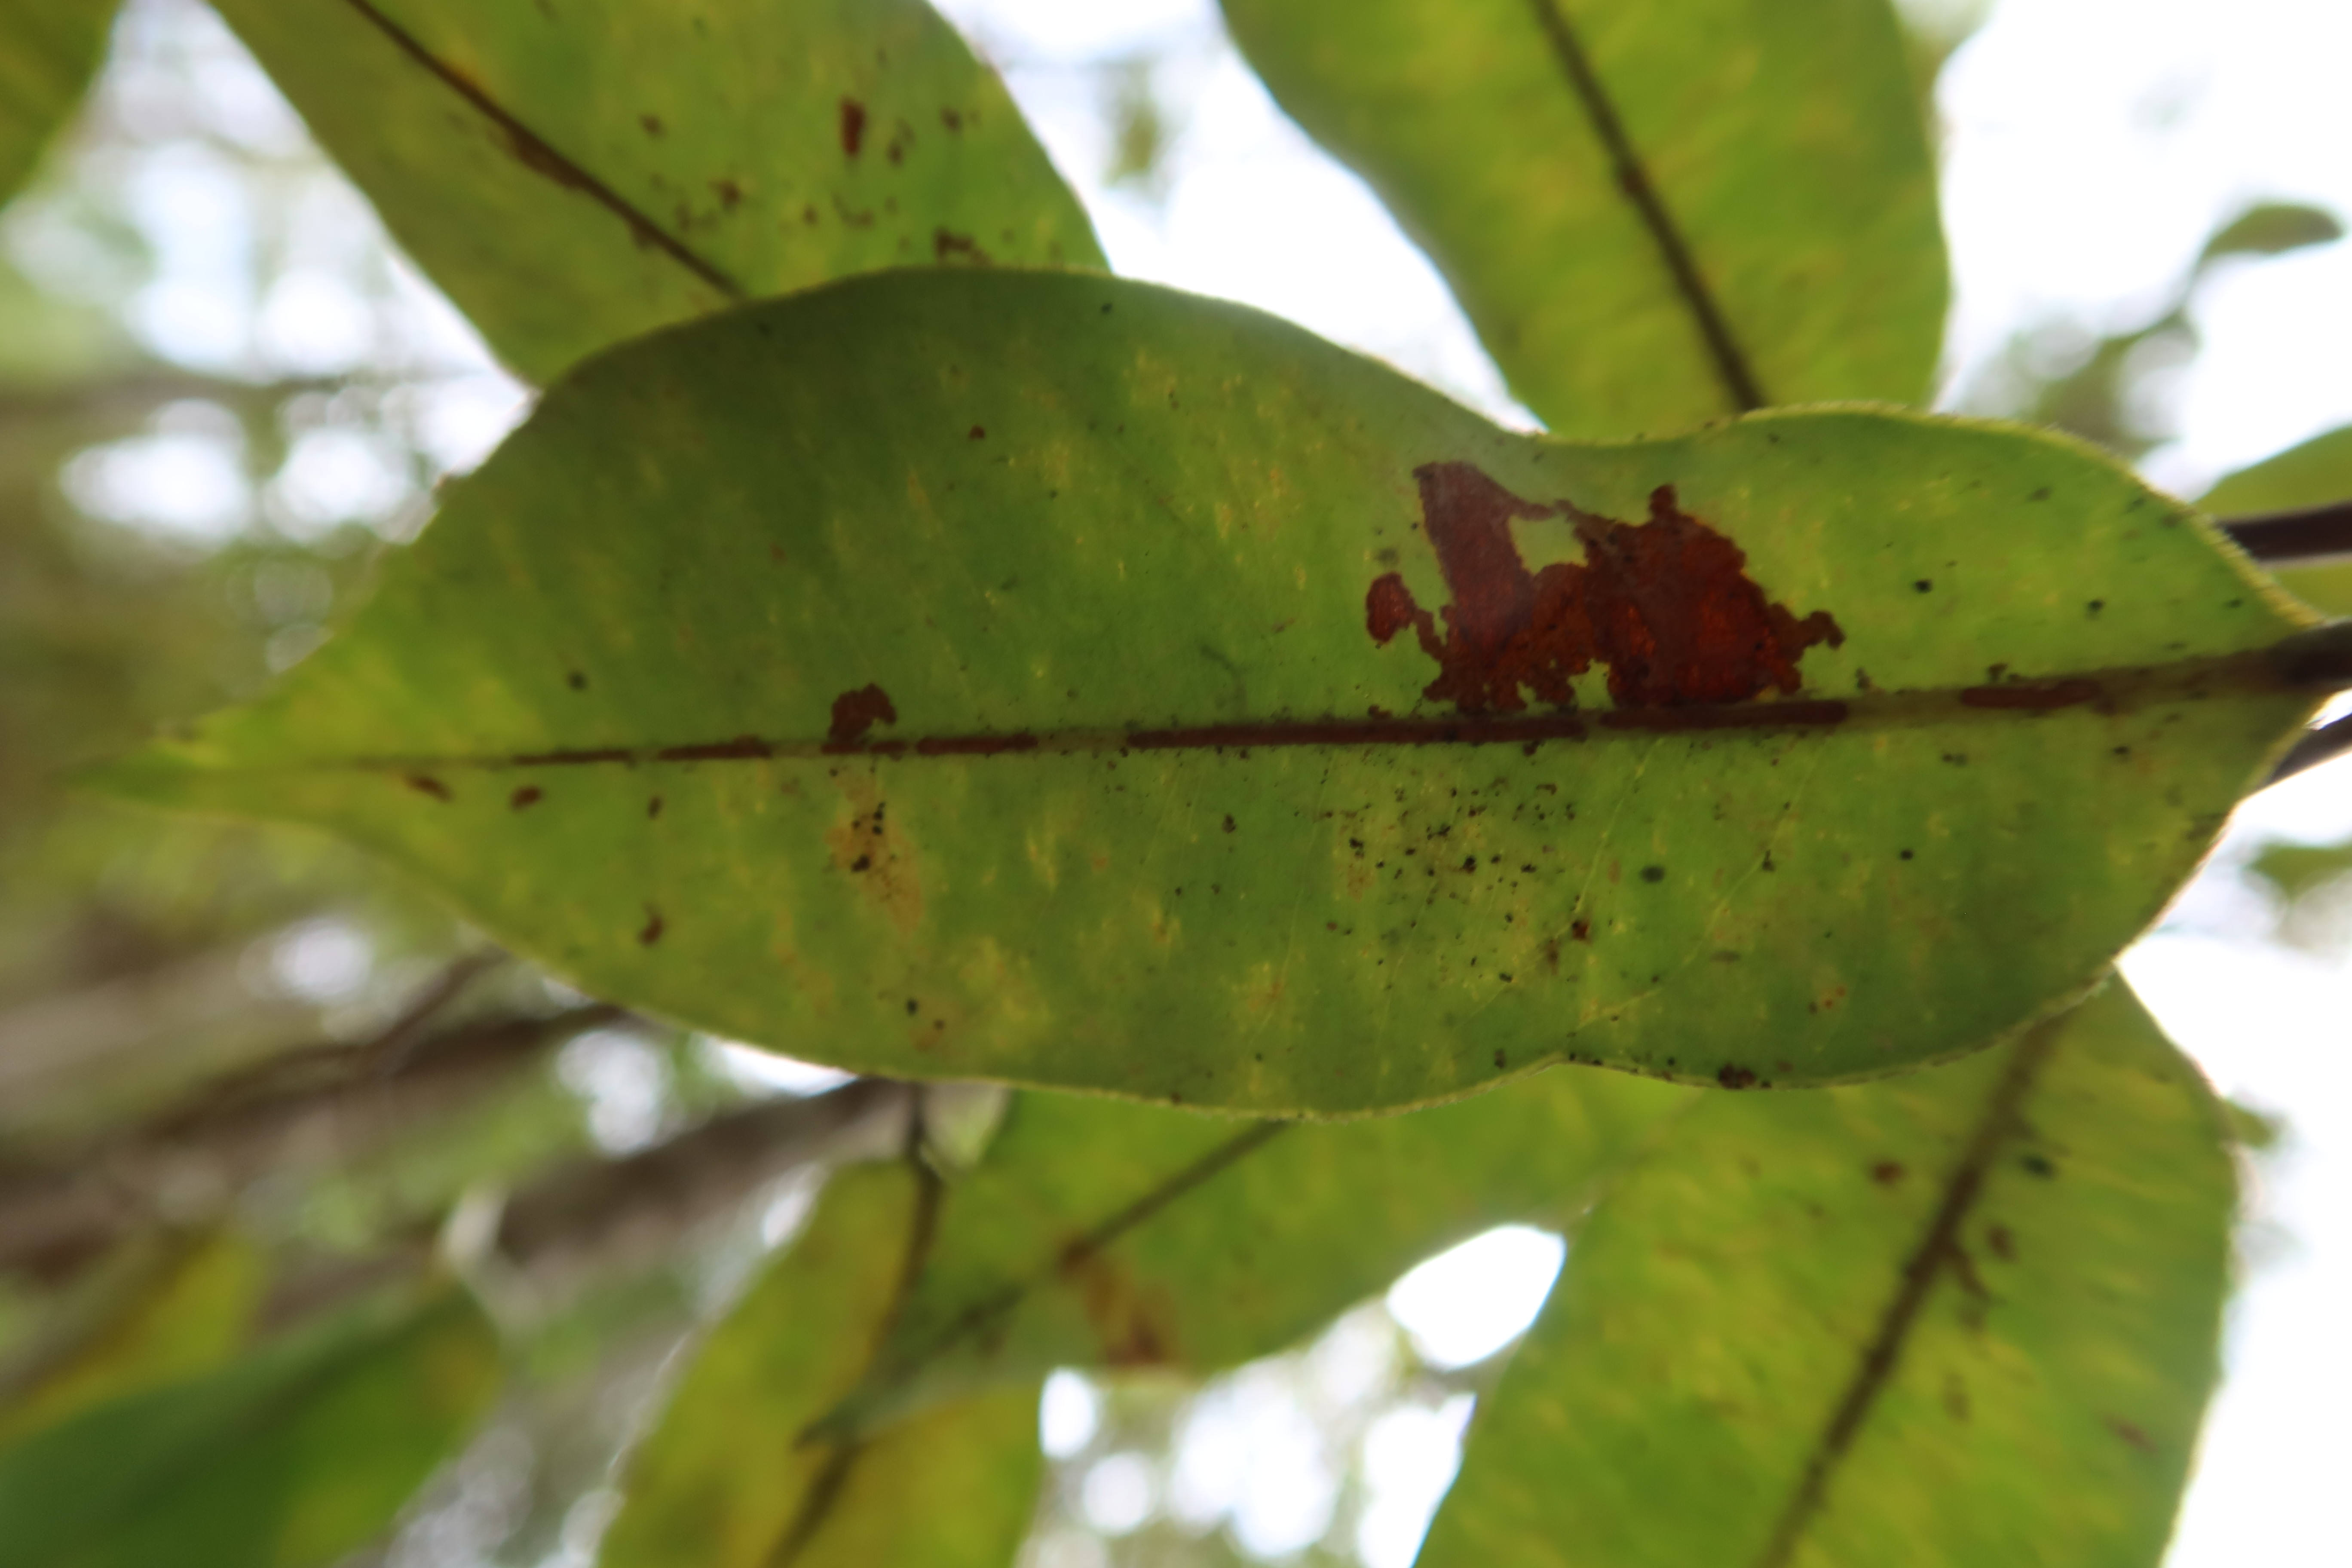
Label: Flea Beetles